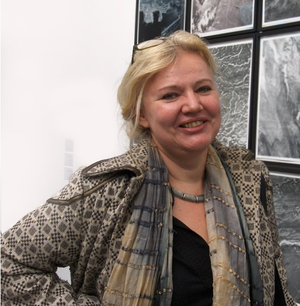
Cathrine Hasse
Cathrine Hasse er cand.scient.anth. og har siden 2003 været professor med særlige opgaver i kulturantropologi og læring ved Aarhus Universitet. Hendes forskningsfelt er især krydsfeltet mellem kultur, læring og teknologi.